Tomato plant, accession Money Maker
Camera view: horizontal (90 deg, fisheye); turntable rotation: 150 degrees
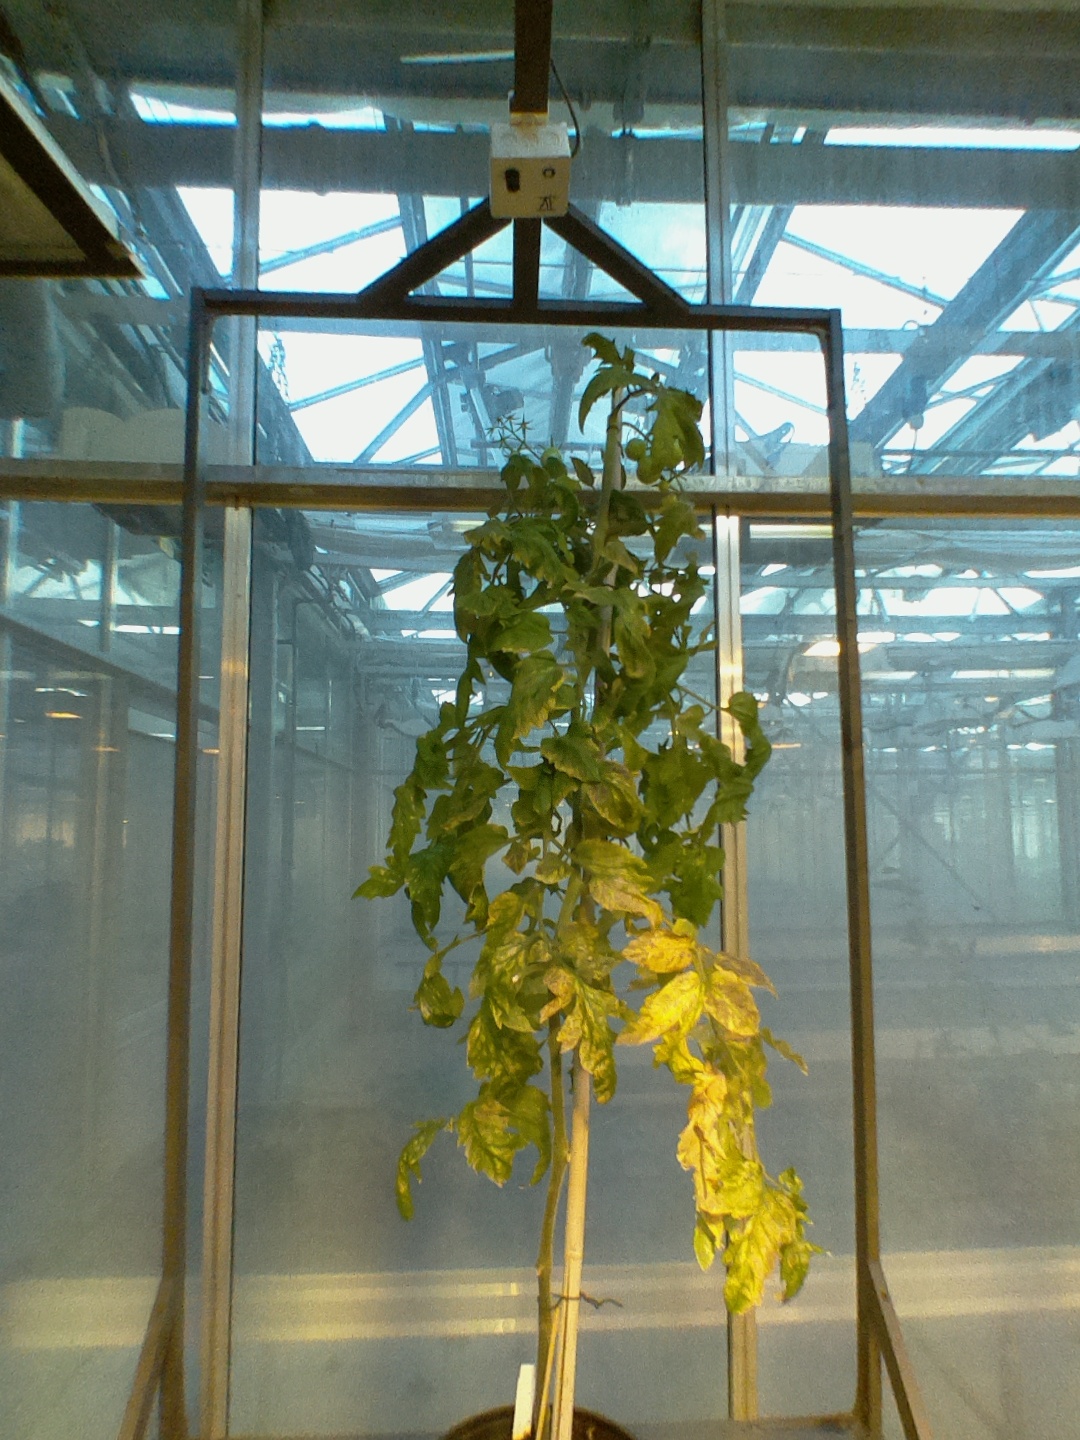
BBCH growth stage 79: 90% -100% of final fruit size